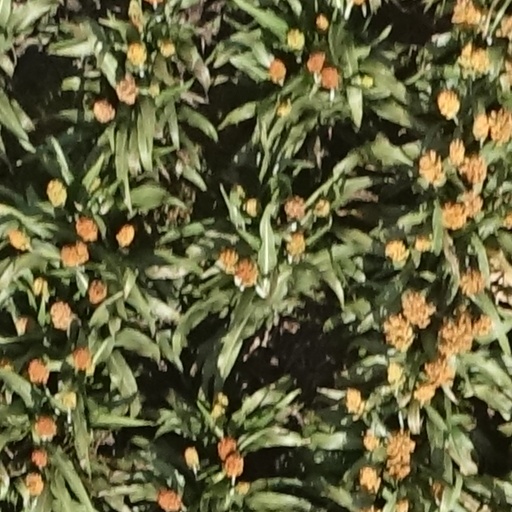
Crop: sorghum